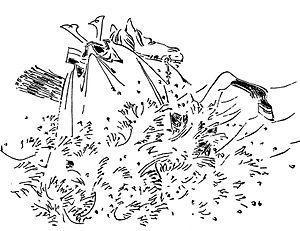
Le clan Ashikaga est une branche du clan Fujiwara de nobles de cour japonais, plus précisément celle de Fujiwara no Hidesato de la branche des Ōshū Fujiwara. Le clan est une puissante force dans la région de Kantō durant l'époque de Heian. Il n'est pas directement lié au clan Ashikaga de samouraïs qui gouverne le Japon sous les shoguns Ashikaga de 1333 à 1587 et qui descend du clan Minamoto.